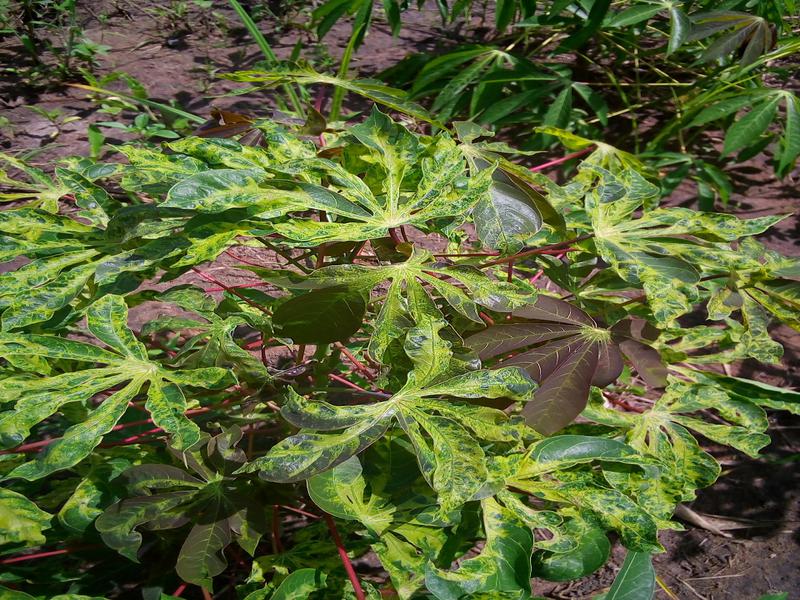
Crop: cassava
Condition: mosaic_disease